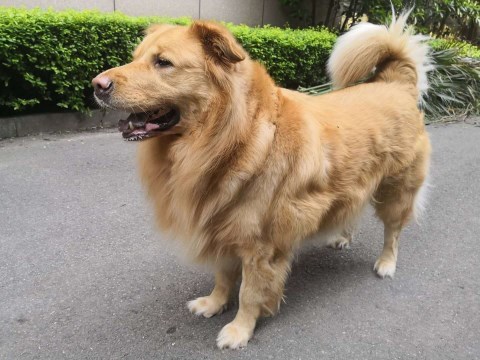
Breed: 5355-n000126-golden_retriever